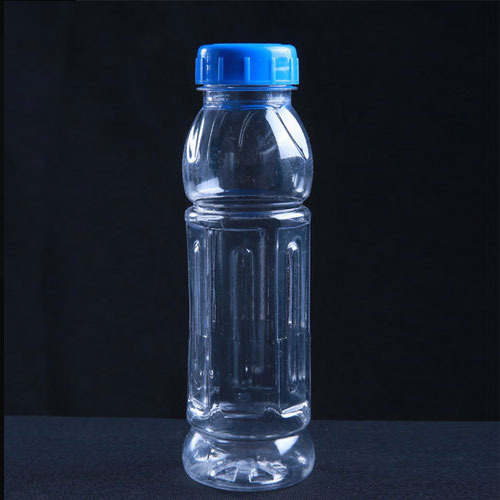
Waste category: plastic